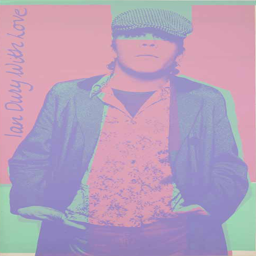
new wave artist , 60in x 40in poster for the tour , designed by graphic designer .